History of citizenship

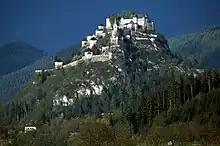
During the Middle Ages, the lord-vassal relation dominated; vassals provided service and loyalty, while lords provided protection.

Roman citizenship was similar to the Greek model but differed in substantive ways. Geoffrey Hosking argued that Greek ideas of citizenship in the city-state, such as the principles of equality under the law, civic participation in government, and notions that "no one citizen should have too much power for too long", were carried forth into the Roman world. But unlike the Greek city-states which enslaved captured peoples following a war, Rome offered relatively generous terms to its captives, including chances for captives to have a "second category of Roman citizenship". Conquered peoples could not vote in the Roman assembly but had full protections of the law, and could make economic contracts and could marry Roman citizens. They blended together with Romans in a culture sometimes described as Romanitas—ceremonies, public baths, games, and a common culture helped unite diverse groups within the empire.